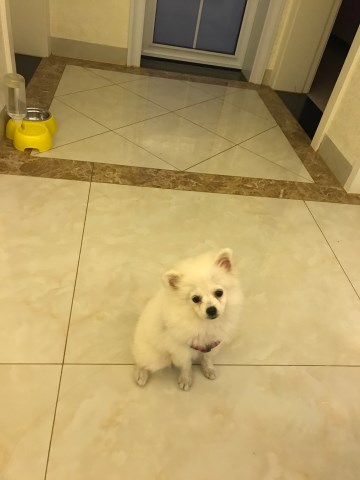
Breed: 1936-n000005-Pomeranian